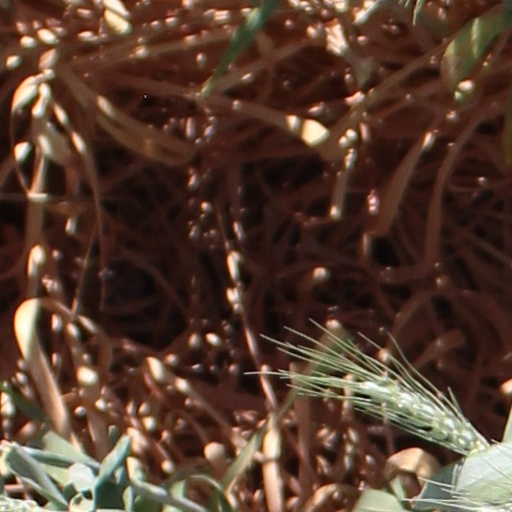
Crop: wheat